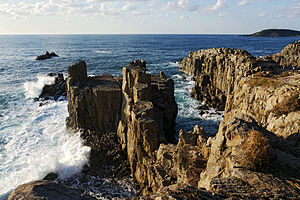
Fukui-præfekturet / Galleri
Fukui er et præfektur i Japan. Præfekturet ligger i regionen Chūbu på øen Honshu. Hovedstaden i præfekturet er byen med samme navn Fukui. Fukui har et areal på 4190,49 km2 og der er 782.232 indbyggere.